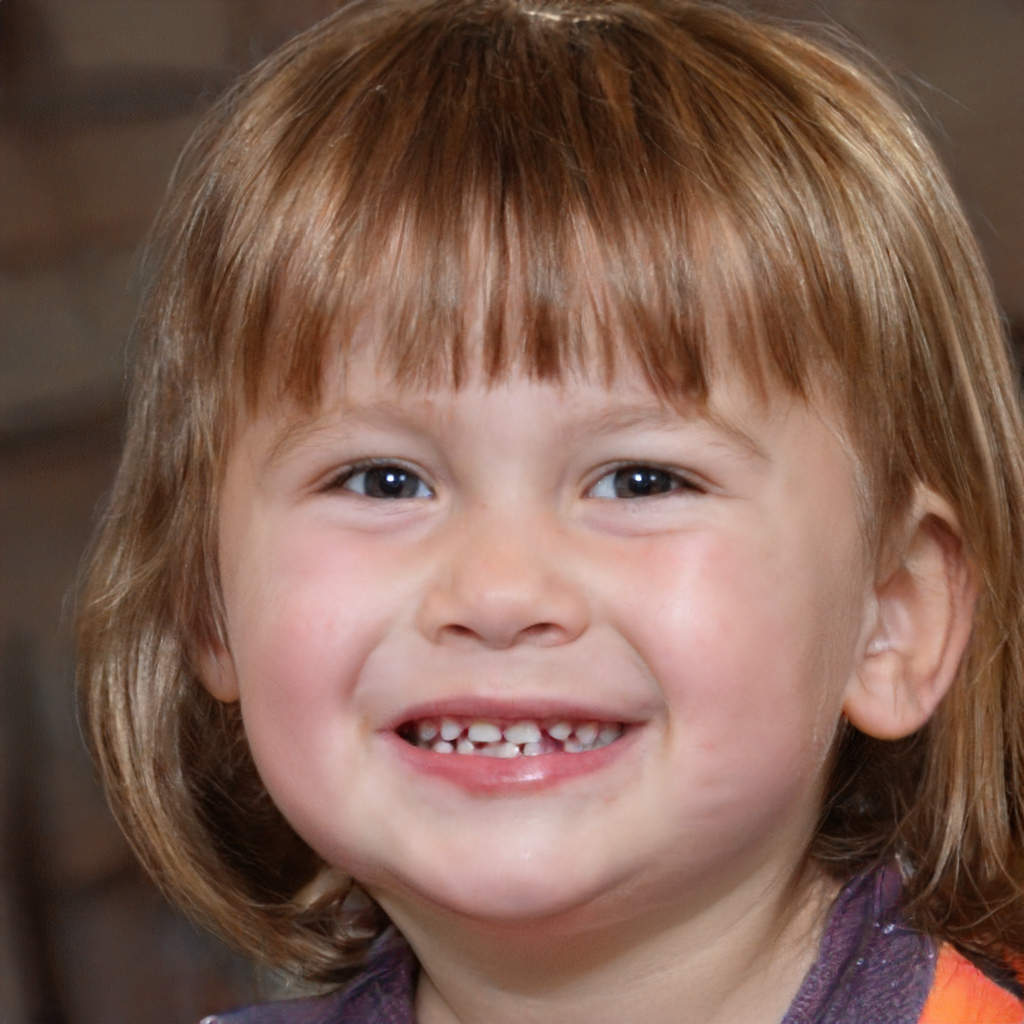
Gender: Female